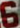
Number: 6